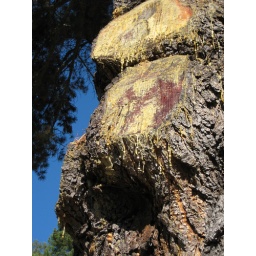
The sap from this pine tree was glistening in the sun like liquid gold.